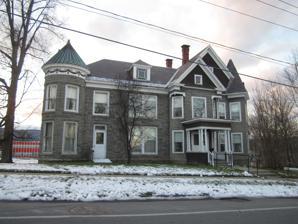
Building: H. G. Burleigh House
Country: United States of America
Year built: 1894
Historic house in New York, United States United States historic place H. G. Burleigh House U.S. National Register of Historic Places H. G. Burleigh House, December 2011 Show map of New York Show map of the United States Location 307 Champlain Ave., Ticonderoga, New York Coordinates 43°50′45″N 73°25′27″W / 43.84583°N 73.42417°W / 43.84583; -73.42417 Area 0.8 acres (0.32 ha) Built 1894 Architect Remington, C.G; Remington, S.B. Architectural style Queen Anne MPS Ticonderoga MRA NRHP reference No. 88002192 Added to NRHP November 15, 1988 H. G. Burleigh House is a historic home located at Ticonderoga in Essex County, New York .  The home was originally owned by U.S. Congressman Henry G. Burleigh , and was built in 1894 and enlarged in 1905.  It is a 2 + 1 ⁄ 2 -story, irregularly massed stone and concrete veneer Queen Anne –style building with Colonial Revival features.  It is a 2 + 1 ⁄ 2 -story, rectangular, gable-roofed structure built of brick. It features a central Palladian window at the second level.  It features complex massing, molded chimneys, multiple roofs, corner towers, as well as classical columned and shingle-sheathed porches. It was listed on the National Register of Historic Places in 1988. References